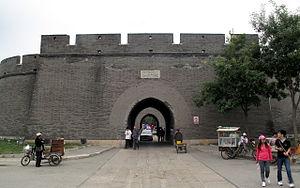
La forteresse Wanping, est une ancienne forteresse créée entre 1638 et 1640 sous la dynastie Ming, à Pékin. Elle et est aujourd'hui devenu un musée.